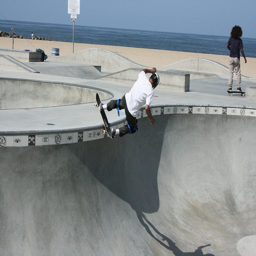
A man riding down the side of a skateboard ramp at a skate park.
A skateboarder is balancing on the rim of a bowl.
a skateboarder doing a stunt at a skate park
A skateboarder doing a rail-slide in a skate-rink.
A young man is in the air on a skateboard performing a trick.